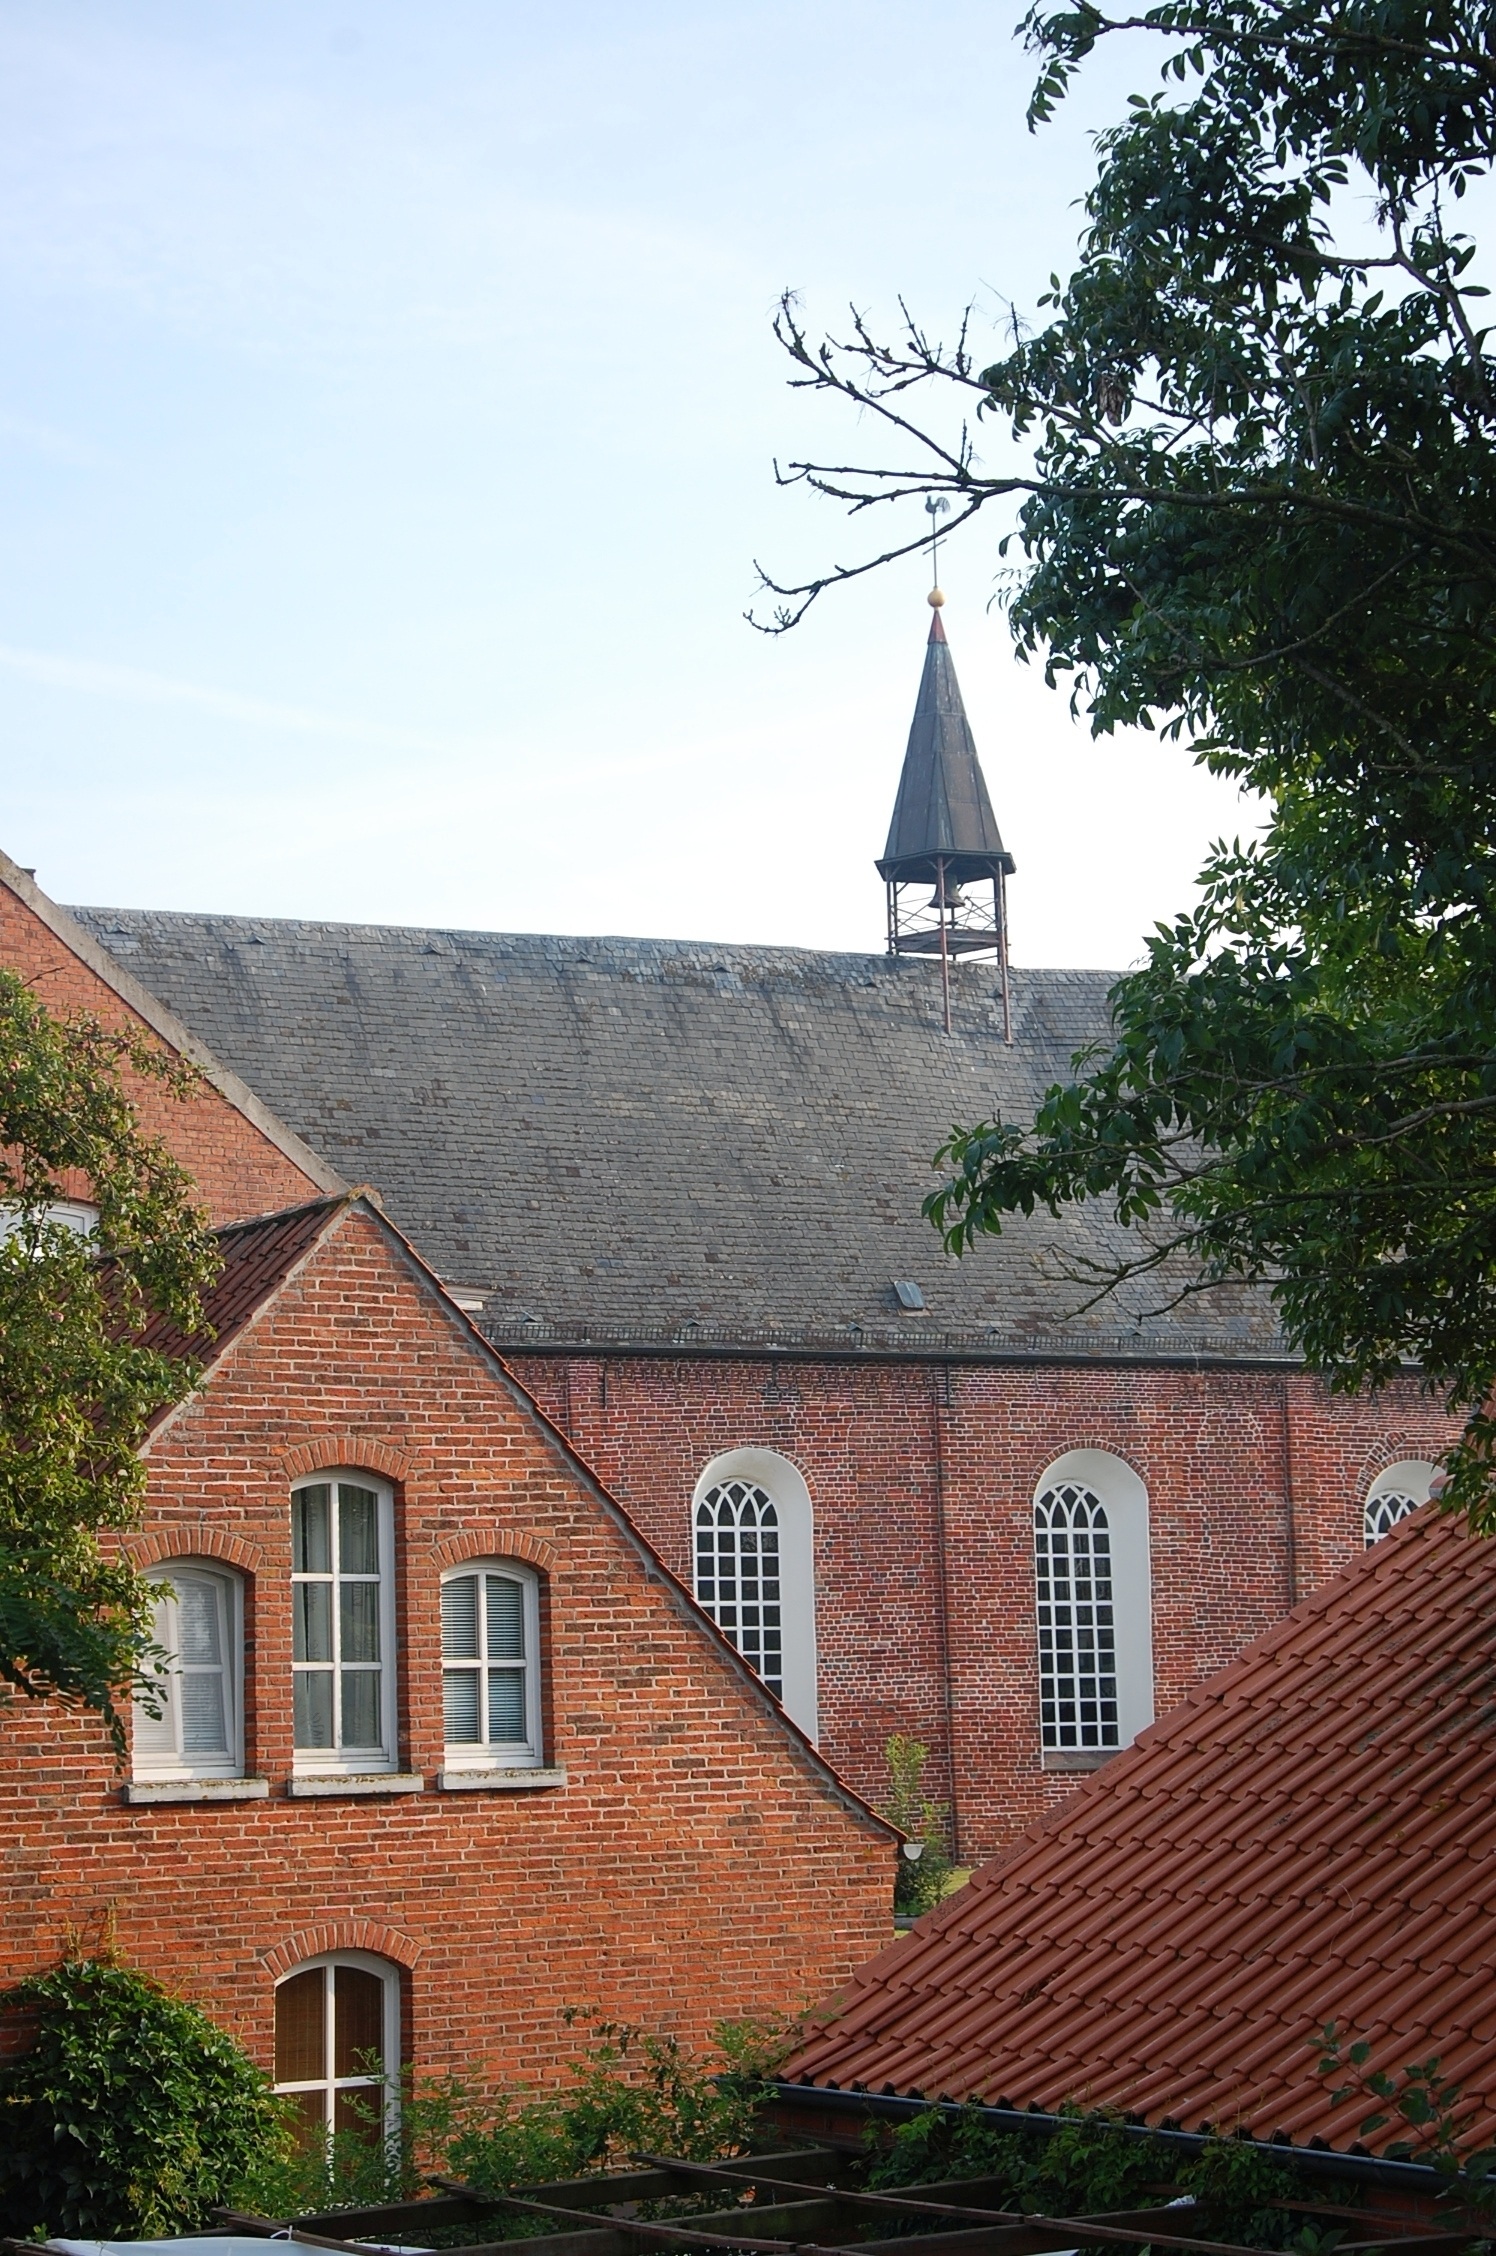
tree, house, building, home, village, cottage, religion, church, chapel, christian, old building, place of worship, mill, steeple, estate, clinker, east frisia, rural area, protestant, uphusen